The Right Number

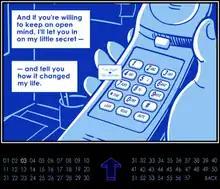
A tiny panel is nested inside of the current panel.

Scott McCloud has been advocating the concept of the infinite canvas since he wrote about it in his 2000 book "Reinventing Comics", as he believes that webcomics may revolutionize the way long-form comics are created and read. "The Right Number" uses Flash animation to create a seamless transition between any two panels. The webcomic is set up so that at the center of each screen-filling panel lies a very small version of the next panel. The reader can click on an arrow below the webcomic or use the navigation keys to zoom in on this tiny panel so that it in turn fills the screen. McCloud described this layout as a "long chain of panels, one behind the other, with a hole in the center of each of them; so the reader is successively moving in on each of the panels in order to see the next." The layout of "The Right Number" preserves a visual link between panels or pages that traditional webcomics lack, as readers aren't taken out of the experience as they may when using a hyperlink to move to the next page. "The Right Number" has an advantage over infinitely-scrollable webcomics in that it preserves the rhythm of reading the comic, while scrollers may start to "drag on and on." The time the webcomic spends zooming in on panels forces the reader to pace themselves.